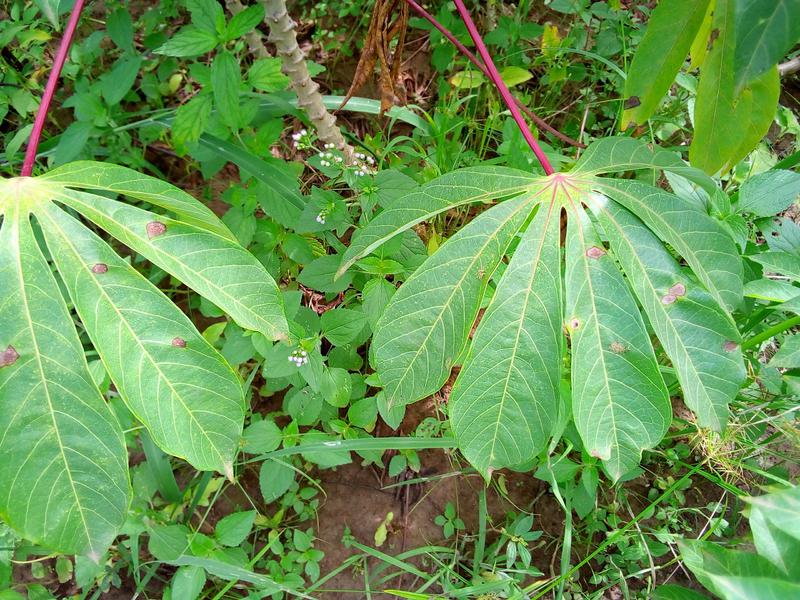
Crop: cassava
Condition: healthy